Edsel Corsair

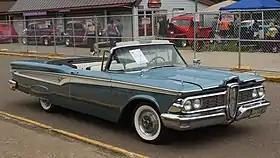
1959 Edsel Corsair convertible

The Edsel Corsair is an automobile that was produced and sold by Edsel in 1958 and 1959. For 1958, the Corsair was built on the longer, wider Edsel platform shared with Mercury. For 1959, the Corsair shared the shorter, narrower Ranger platform with Ford.